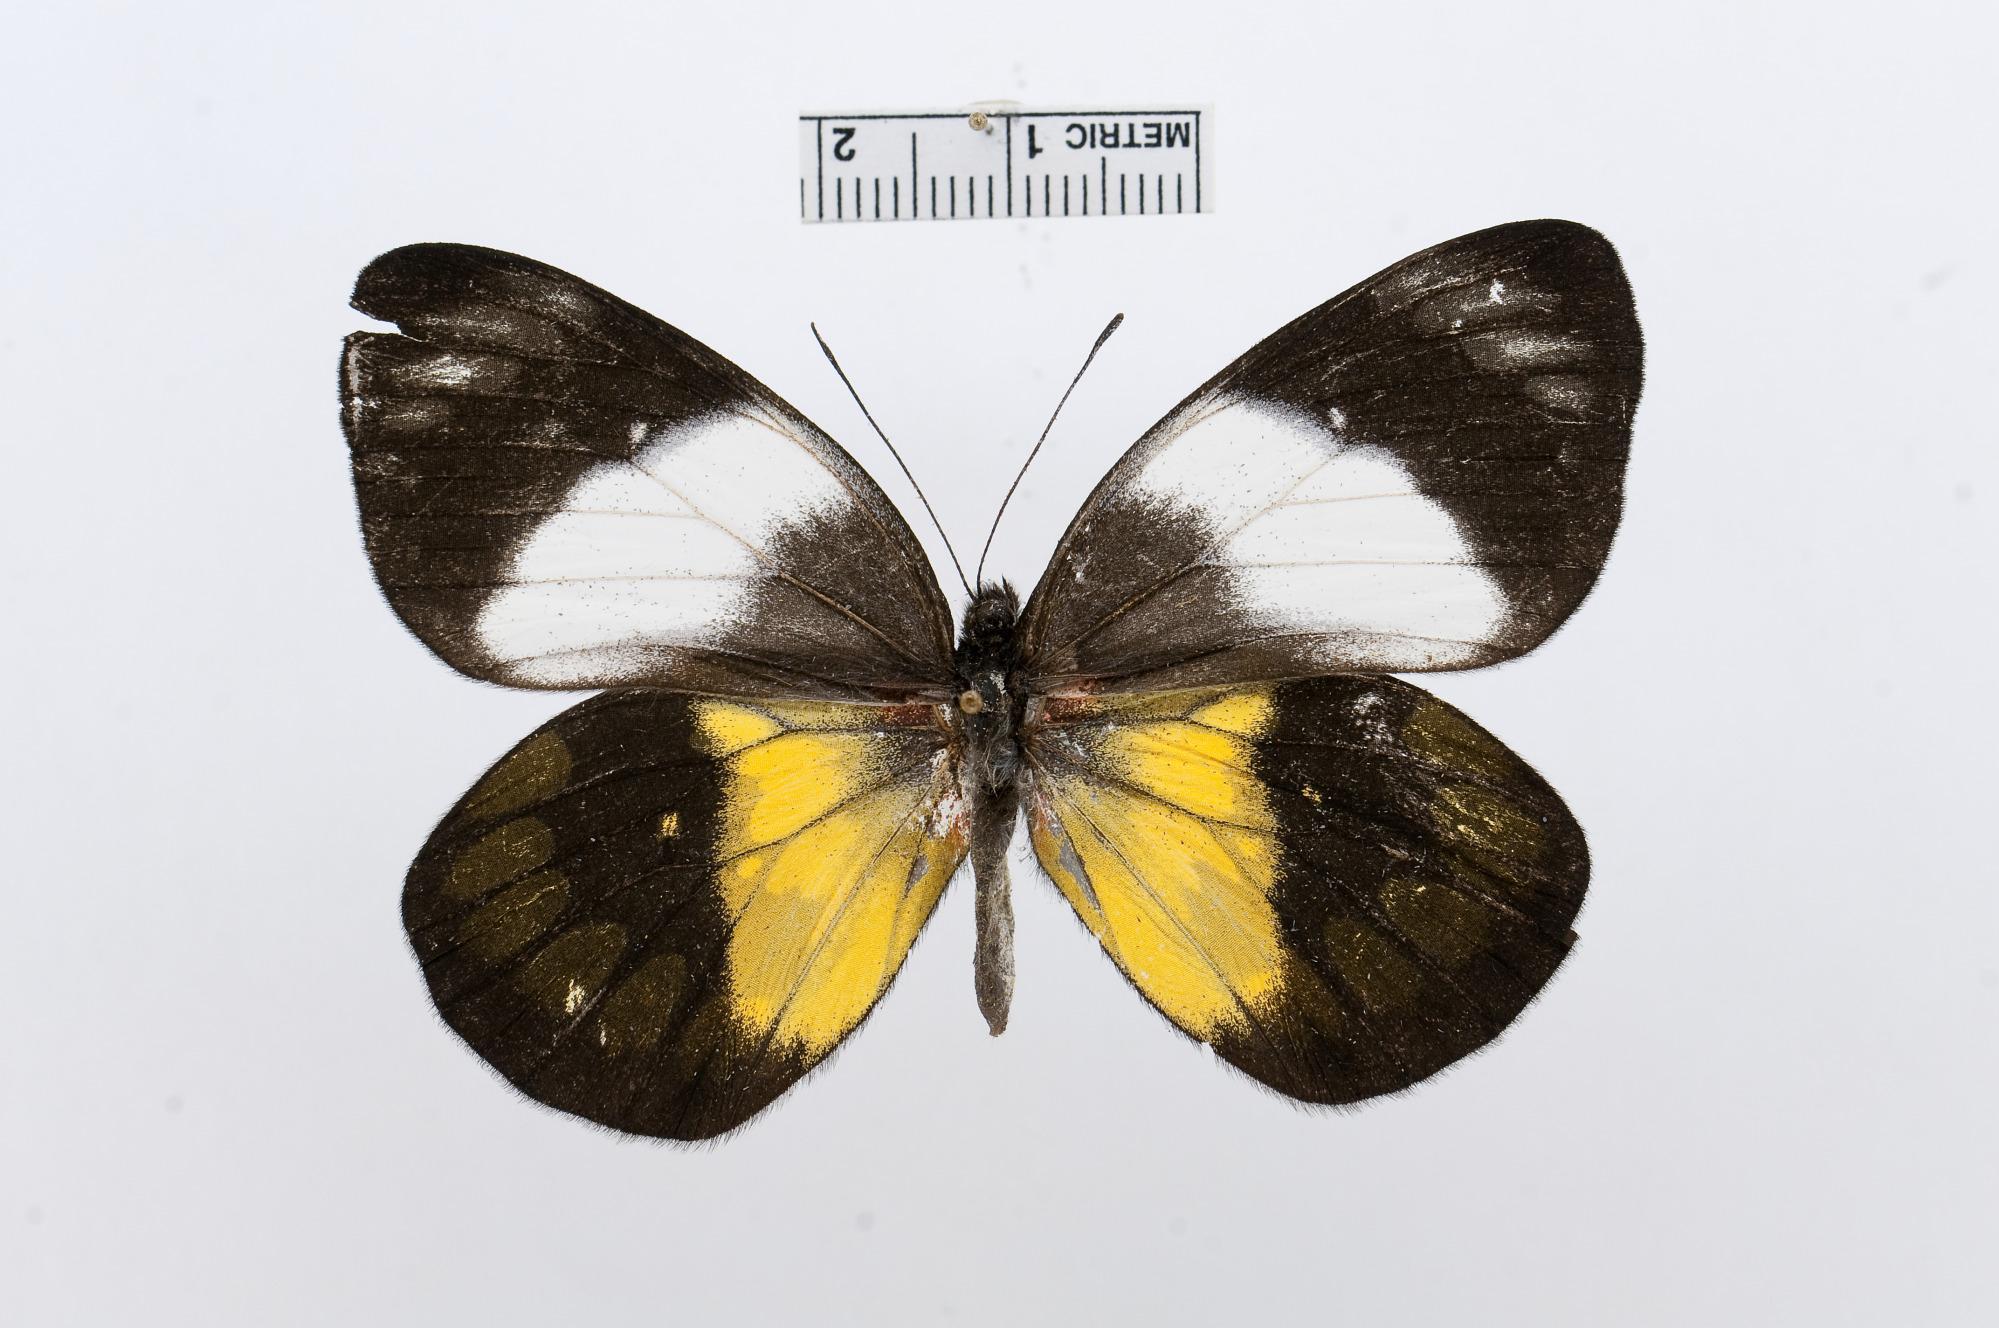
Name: Delias woodi
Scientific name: Delias woodi
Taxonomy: Animalia, Arthropoda, Hexapoda, Insecta, Lepidoptera, Pieridae, Pierinae